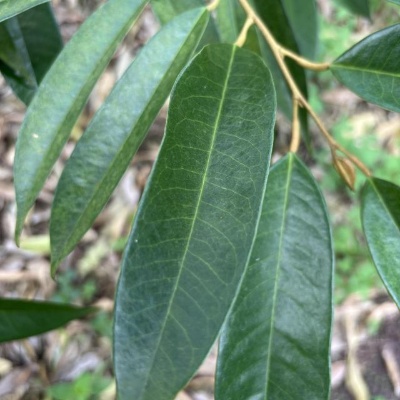
Label: Leaf_Healthy